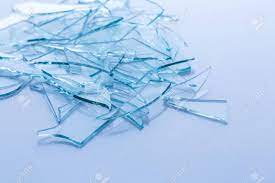
Label: glass